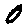
Label: 0